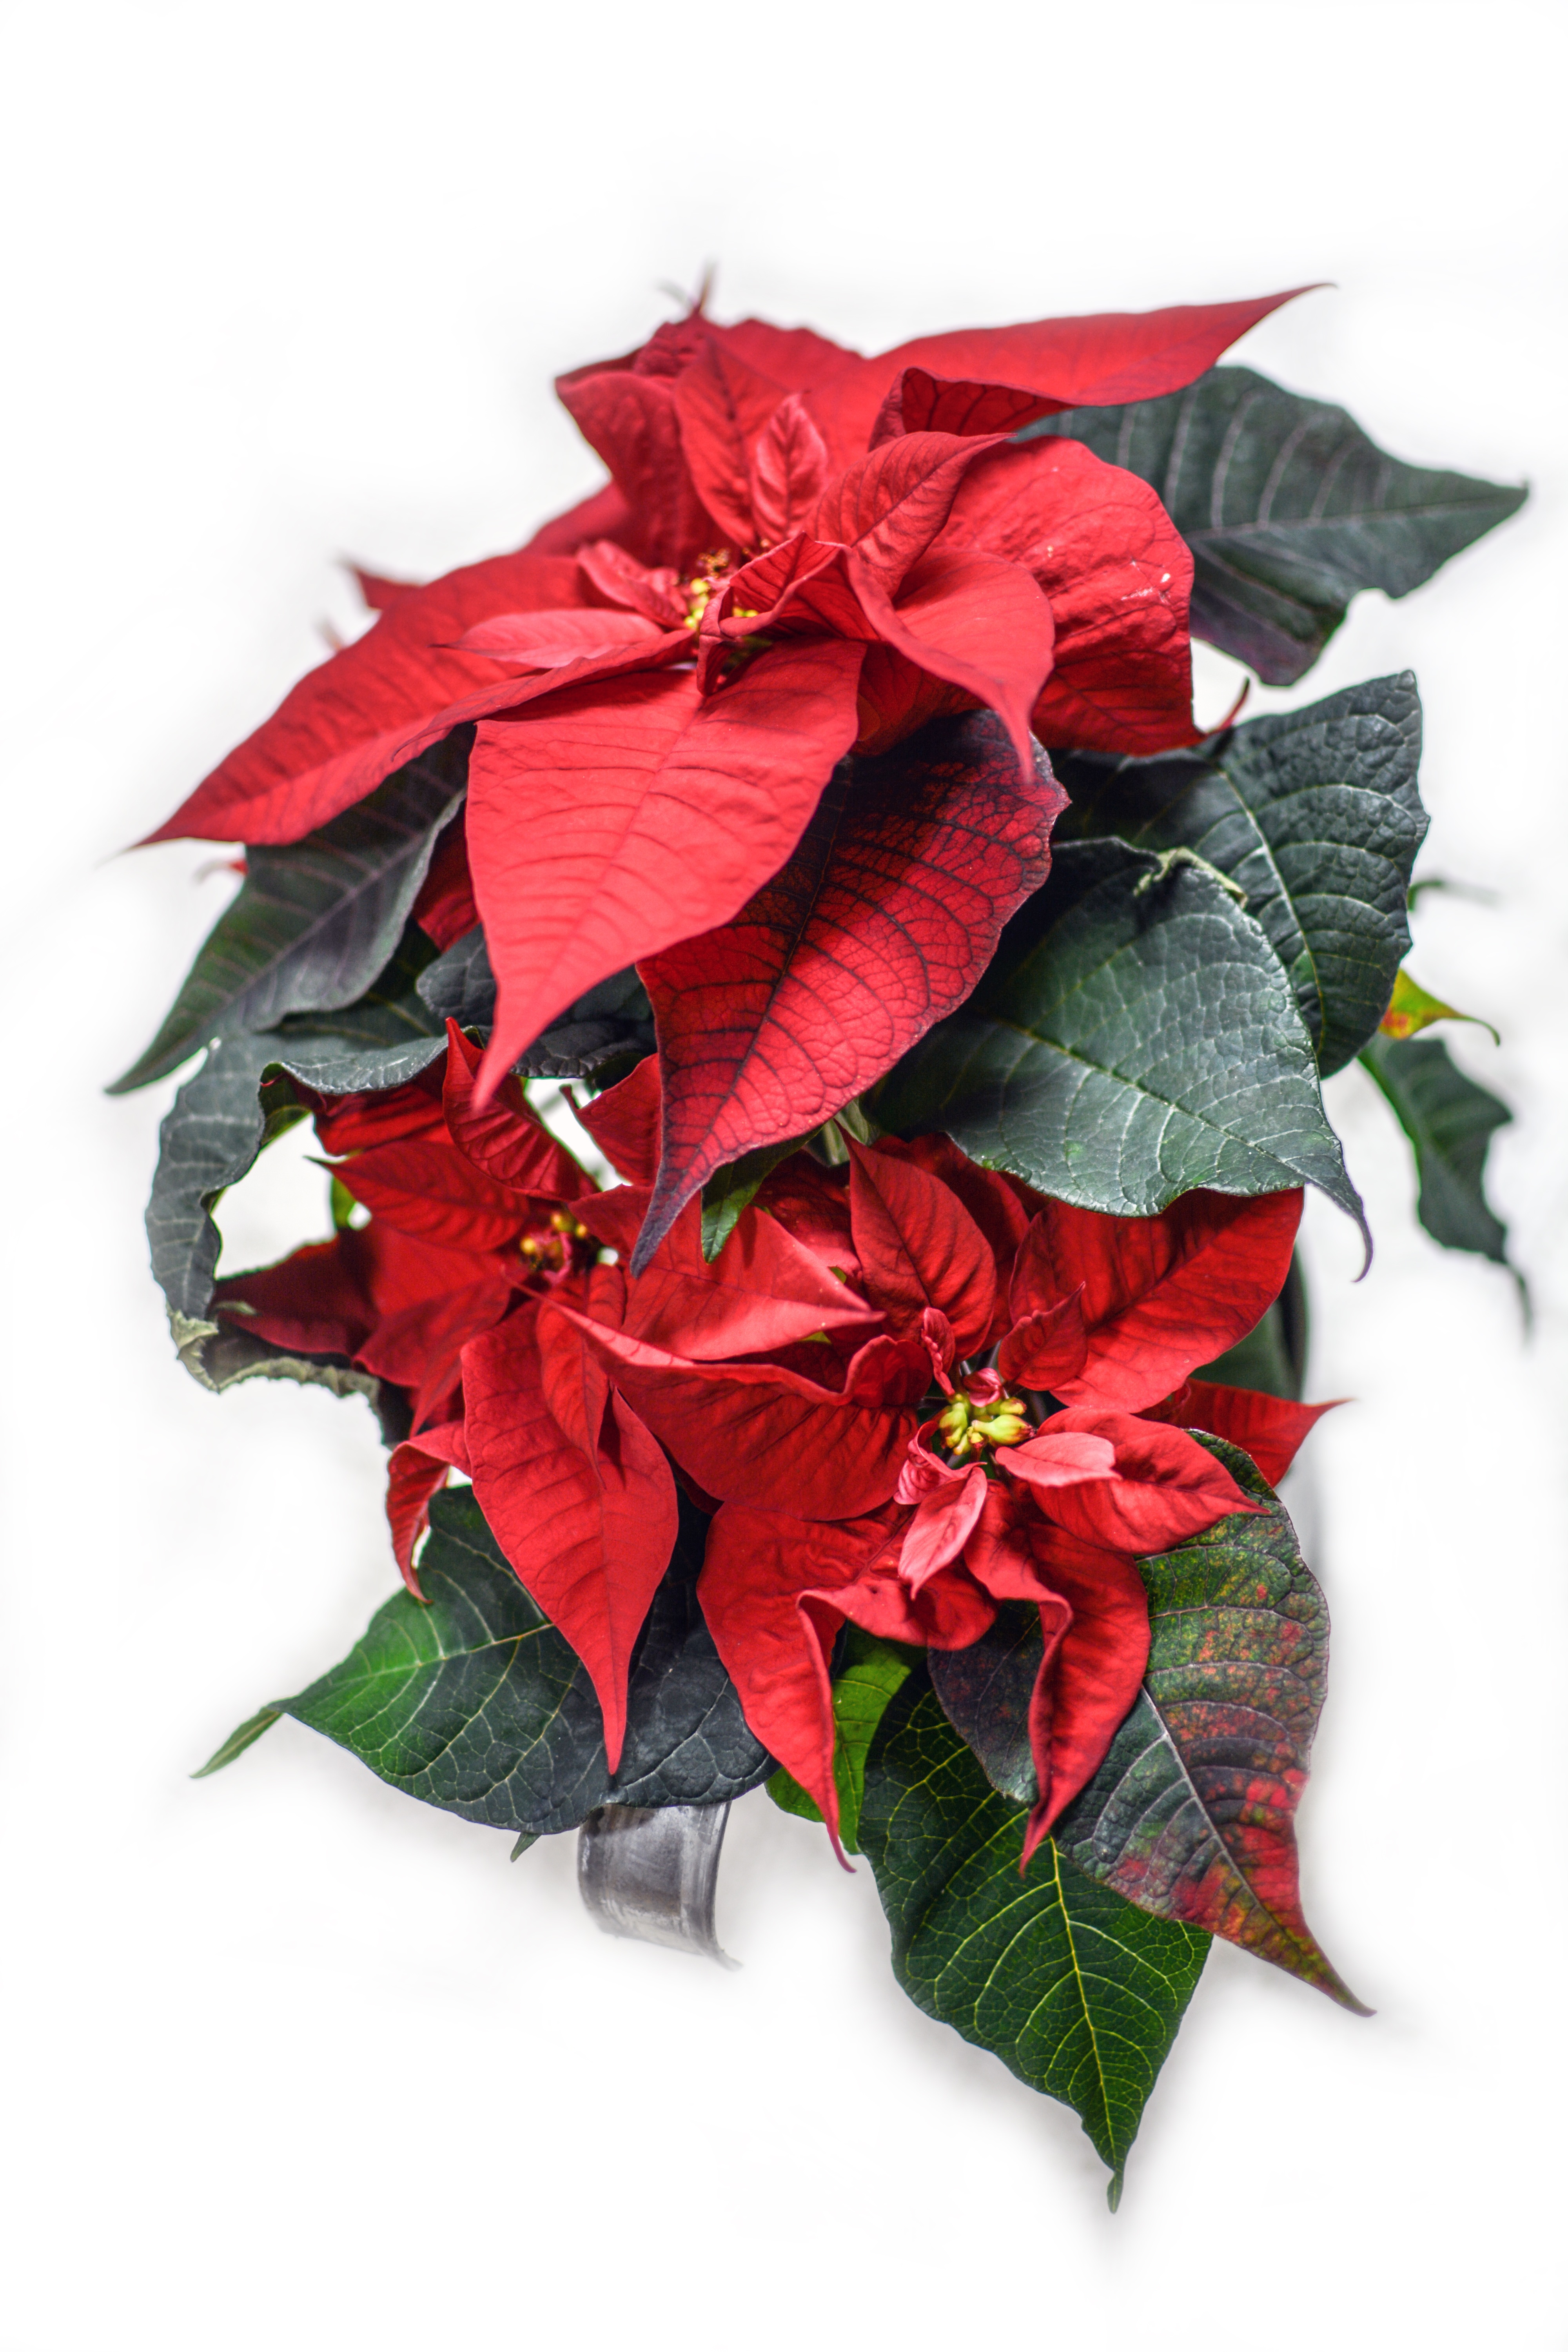
silhouette, winter, plant, white, star, leaf, flower, petal, isolated, celebration, decoration, red, holiday, christmas, wreath, christmas decoration, holly, xmas, floristry, traditional, merry, bethlehem, flowering plant, flower bouquet, cut flowers, floral design, land plant, flower arranging, star of bethlehem